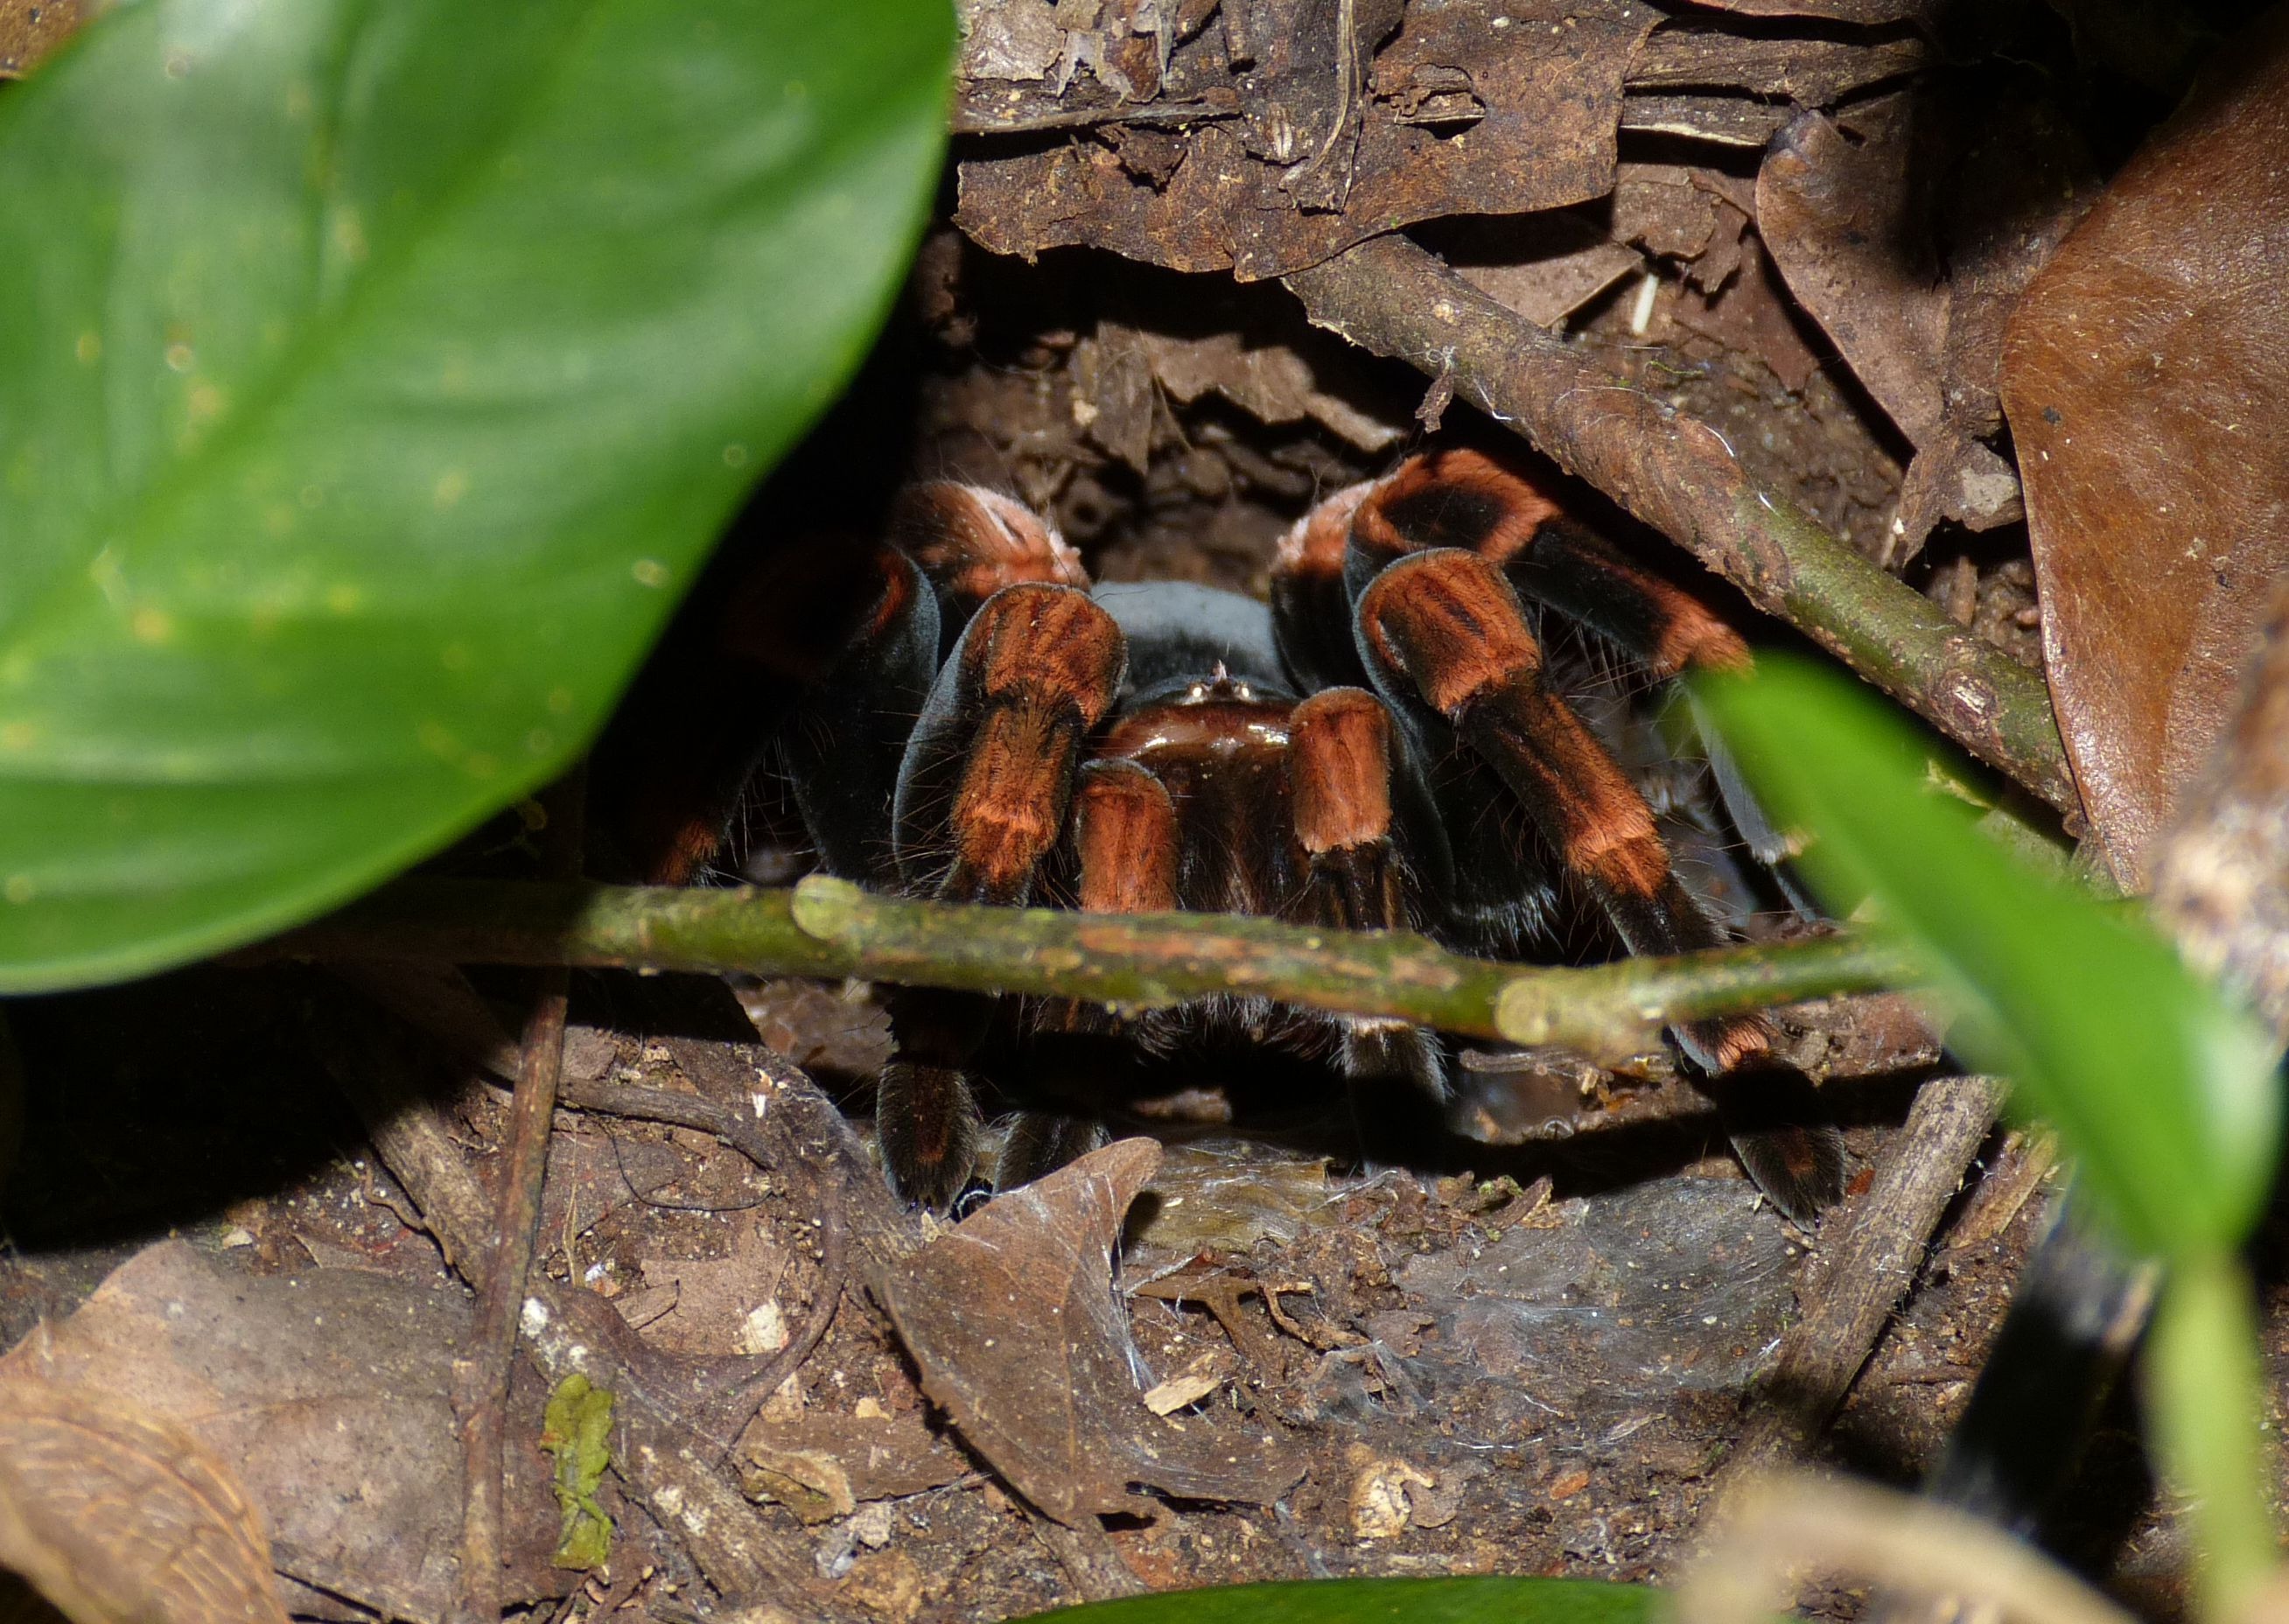
nature, forest, photography, leaf, wildlife, cave, green, jungle, insect, national park, fauna, invertebrate, close up, spider, lurking, exotic, tarantula, macro photography, arthropod, costa rica, central america, natural rain forest, monteverde